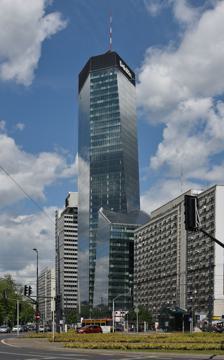
Building: Q22 (building)
Country: Poland
Year built: 2016
Skyscraper in Warsaw, Poland Q22 Construction site in June 2016 General information Status Completed Type Office Architectural style Neomodern Location Warsaw , Poland Address Jana Pawła II 22 Coordinates 52°14′08″N 20°59′53″E / 52.23556°N 20.99806°E / 52.23556; 20.99806 Construction started June 2013 Completed July 2016 Cost 500,000,000 PLN Owner Invesco Real Estate Height Antenna spire 195 m (640 ft) Roof 159 m (522 ft) Technical details Floor count 42+5 Floor area 91,164 m 2 (981,280 sq ft) Design and construction Architect(s) APA Kuryłowicz & Associates, Buro Happold Polska Developer Echo Investment Other information Parking 348 cars Website q22 .com .pl Q22 is a neomodern office skyscraper in Warsaw , Poland. The project was developed by the Polish real estate developer Echo Investment and designed by APA Kuryłowicz & Associates with collaboration of Buro Happold Polska. The building is 159 metres (522 ft) high and has 50,000 m 2 (540,000 sq ft) rentable office space. It replaces the Mercure Fryderyk Chopin hotel that occupied this site between 1991 and 2012. Construction started in June 2013 and cleared the ground in October 2014. The building was opened in October 2016. Deloitte chose this building in late 2014 as its Polish headquarters. In 2023, Q22 became the first office building in the European Union to enable tenants and employees to access their corporate space with an employee badge using their Apple Wallet . In May 2023, Q22 was awarded a SmartScore certification for its technological improvements. See also List of tallest buildings in Poland References